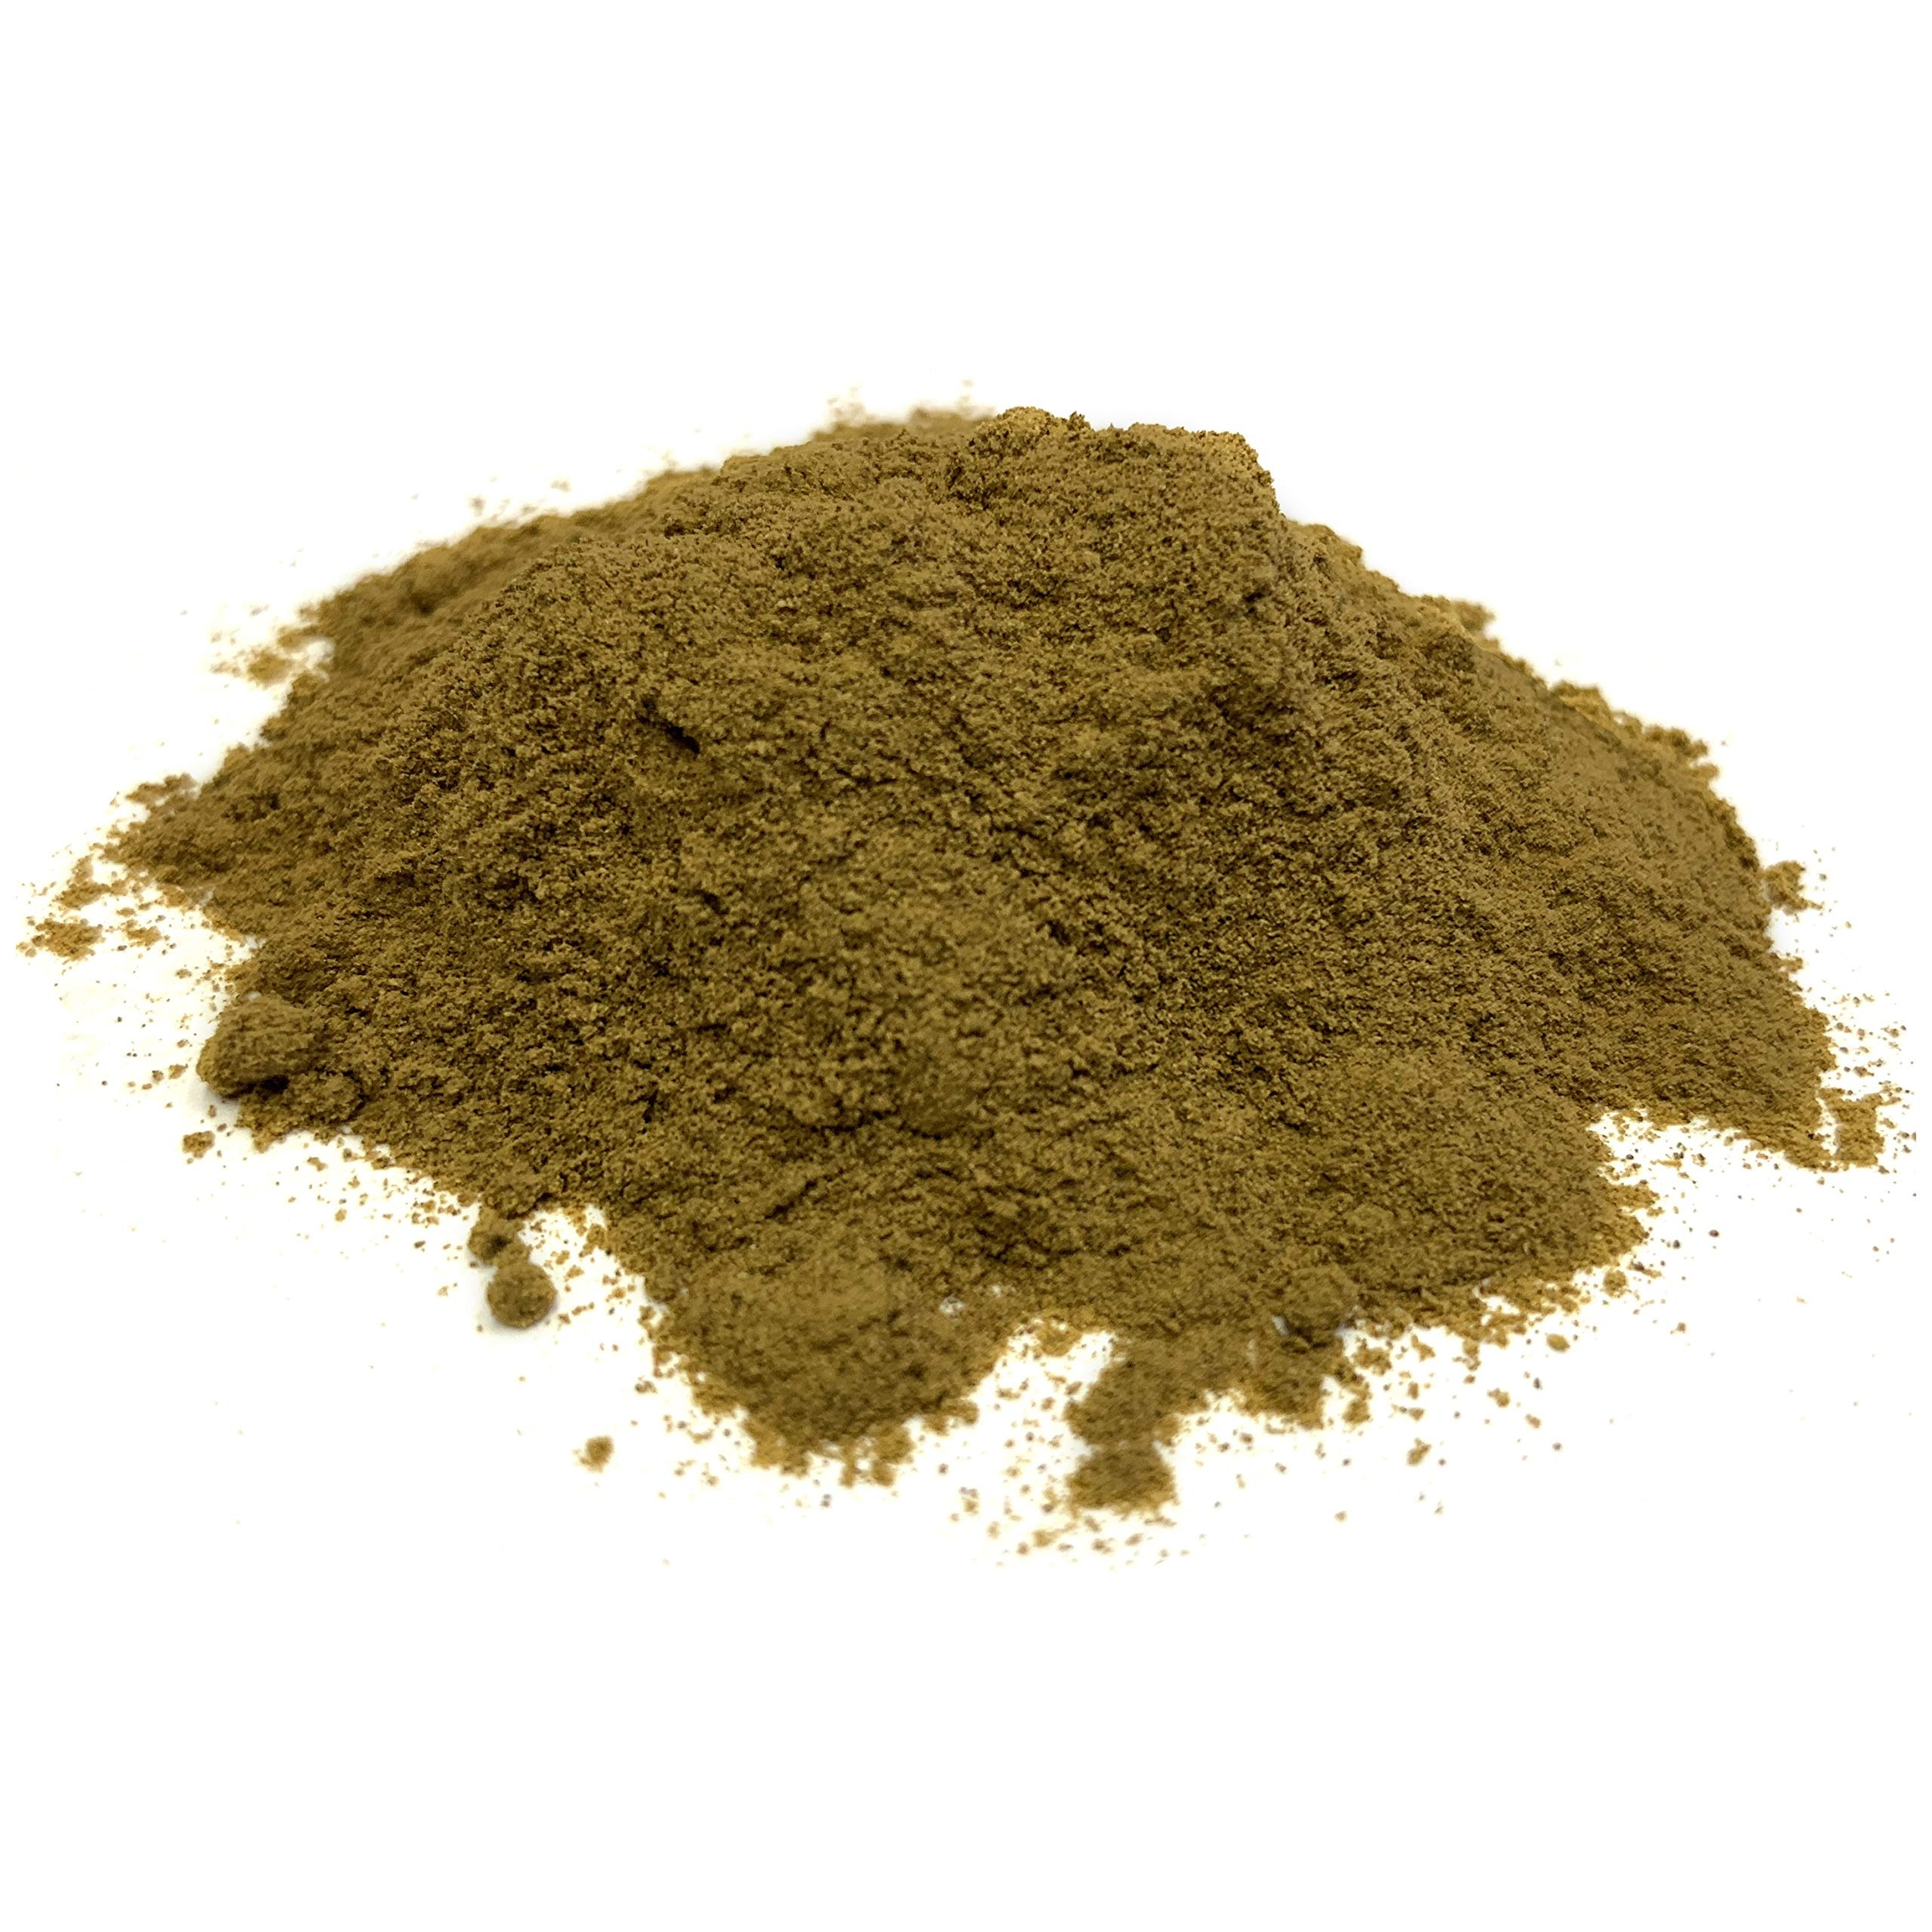
Item Name: Best Botanicals Turkey Rhubarb Root Powder 8 oz. (Organic)
Bullet Point 1: Crafted from Nature | Our turkey rhubarb root powder is carefully harvested with the best intentions of herbalism
Bullet Point 2: Probiotics for Men and Women | An ideal way to get needed probiotics for gut health and functioning
Bullet Point 3: Easy to Add | Easily add to teas, capsules, and infuse as an herbal extract
Bullet Point 4: Fiber for Constipation | Low calorie, making it great for weight loss efforts, turkey rhubarb also has great fiber to help you feel full
Bullet Point 5: Non-GMO | Harvested carefully, this turkey rhubarb powder is free of GMOs, which can be dangerous to your health and skin.
Product Description: Specializing in Organic and Wildcrafted herbs, we pride ourselves on getting you the freshest plant products that are responsibly curated with both your wellness and preservation of the earth in mind. As the demand for powder organic products has risen, we are leading the way in gathering all-natural herbs needed for nutrition and health. Packed with dietary fiber and vitamins, turkey rhubarb root has many precious components needed for amazing health. Often used for weight loss efforts due to the fiber content, it helps you feel full while aiding digestion. Herbal remedies can be harvested in many ways, from Commercial to Organic and Wildcrafted. Have comfort knowing that Best Botanicals, a family-owned business, is committed to sourcing the highest-quality ingredients so you always know what you are adding to your body and life.
Value: 8.0
Unit: Ounce

Price: 19.2